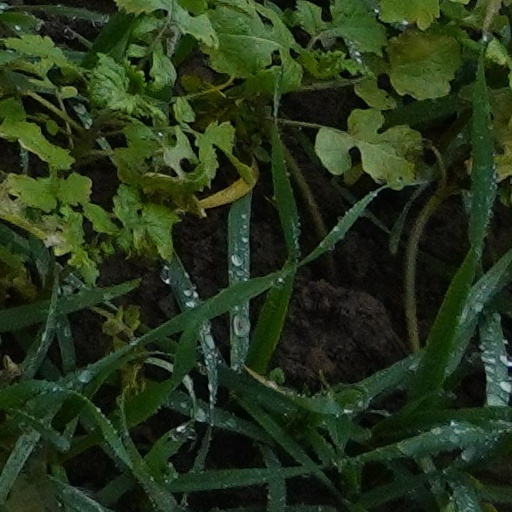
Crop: wheat